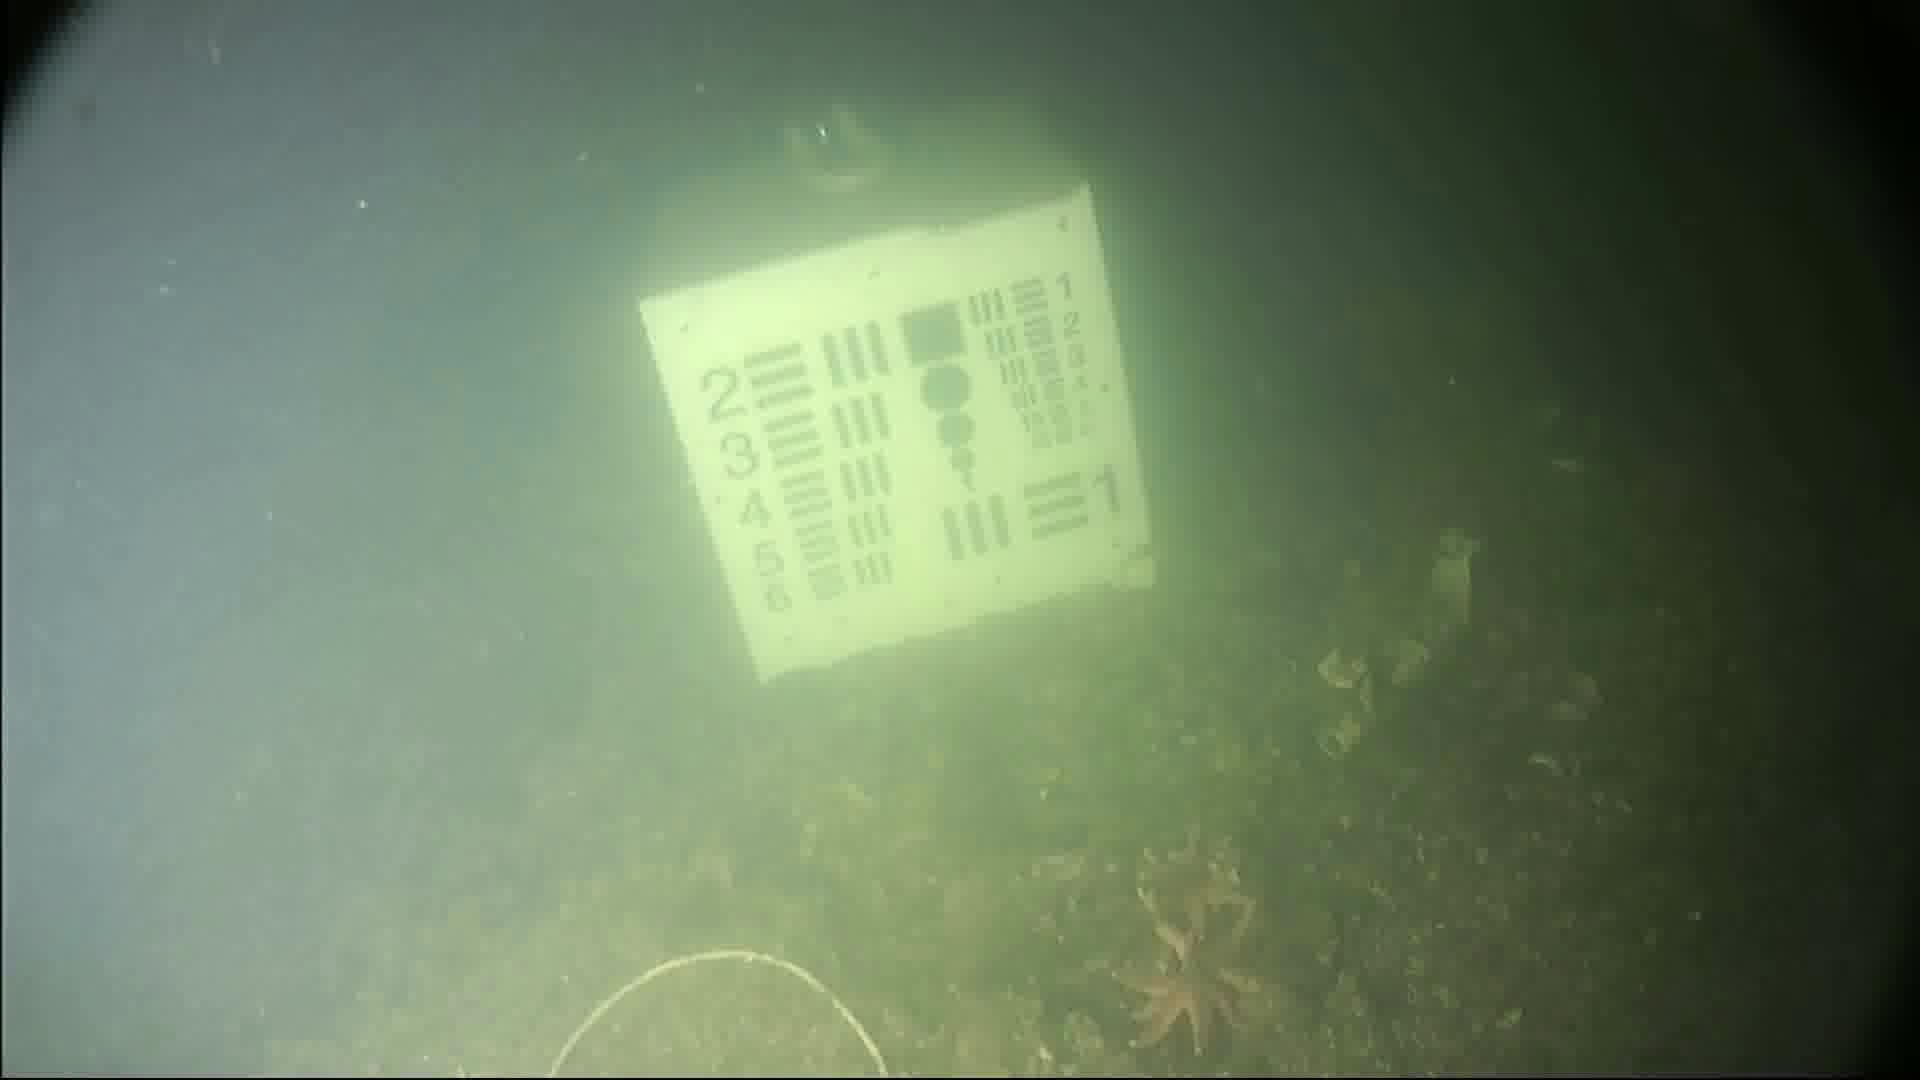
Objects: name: starfish